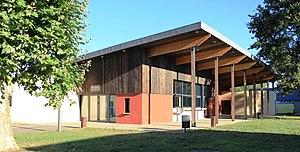
Salle des fêtes de Salles-Adour (Hautes-Pyrénées)
Salles-Adour est une commune française située dans le département des Hautes-Pyrénées, en région Occitanie.